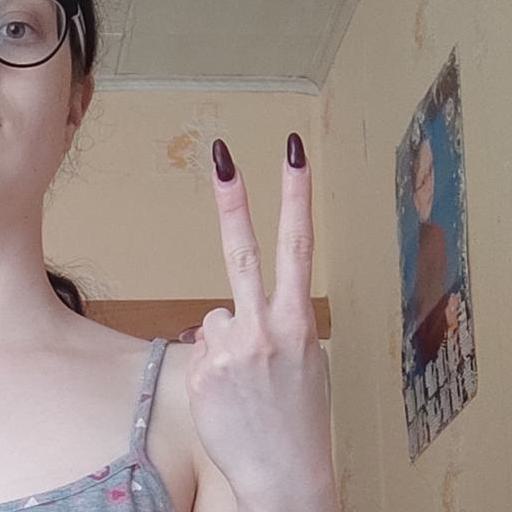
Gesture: peace_inverted